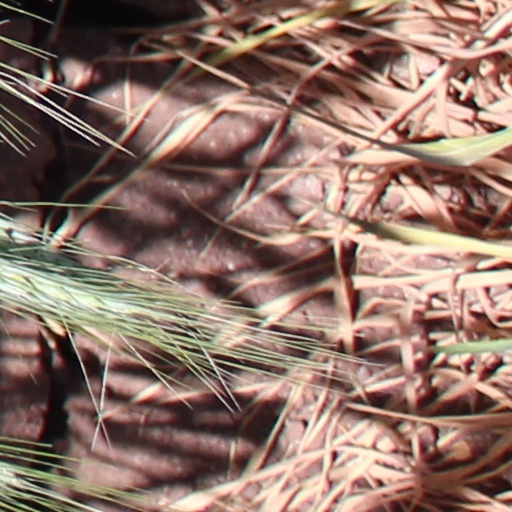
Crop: wheat